David Thompson (chef)

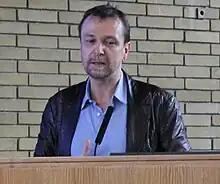
David Thompson addresses a plenary session at the Oxford Symposium on Food and Cookery, 2012

David Thompson is an Australian chef, restaurateur and cookery writer, known for his expertise in Thai cuisine. His restaurant Nahm, opened in London in 2001, was the first Thai restaurant to receive a Michelin star. Nahm Bangkok remained on the World's 50 Best Restaurants list for seven consecutive years. The British food writer Grace Dent wrote that Thompson "changed the face of Thai food in the UK".